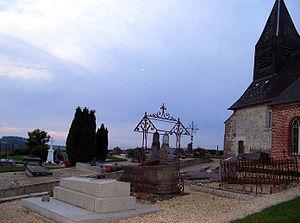
Berlise est une commune française située dans le département de l'Aisne, en région Hauts-de-France.